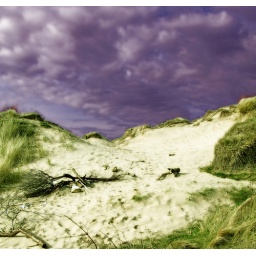
Hall Road sand dunes near Formby, UK.I boosted the sky's contrast and red balance a little, then brightened the sand